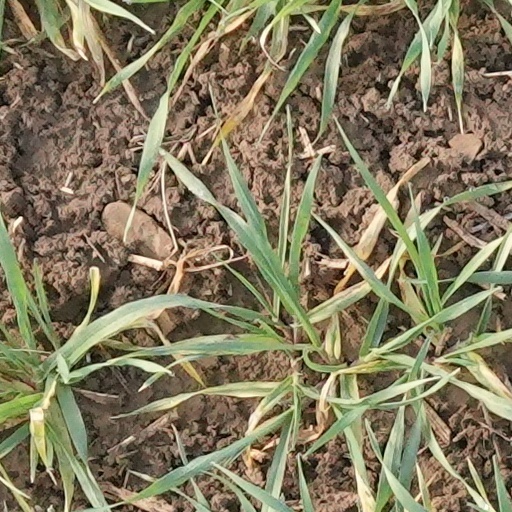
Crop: wheat